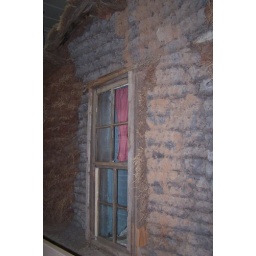
Window of sod house showing older sod with stabilizing sod. Same window can be seen in interior photo